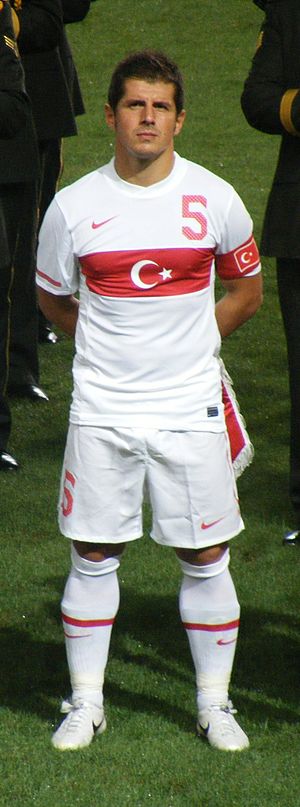
Emre Belözoğlu
Emre Belözoğlu er en tyrkisk fodboldspiller, der spiller som midtbanespiller hos Fenerbahce SK i den tyrkiske liga. Han har tidligere spillet for blandt andet Atlético Madrid, Inter, Fenerbahce og Galatasaray.